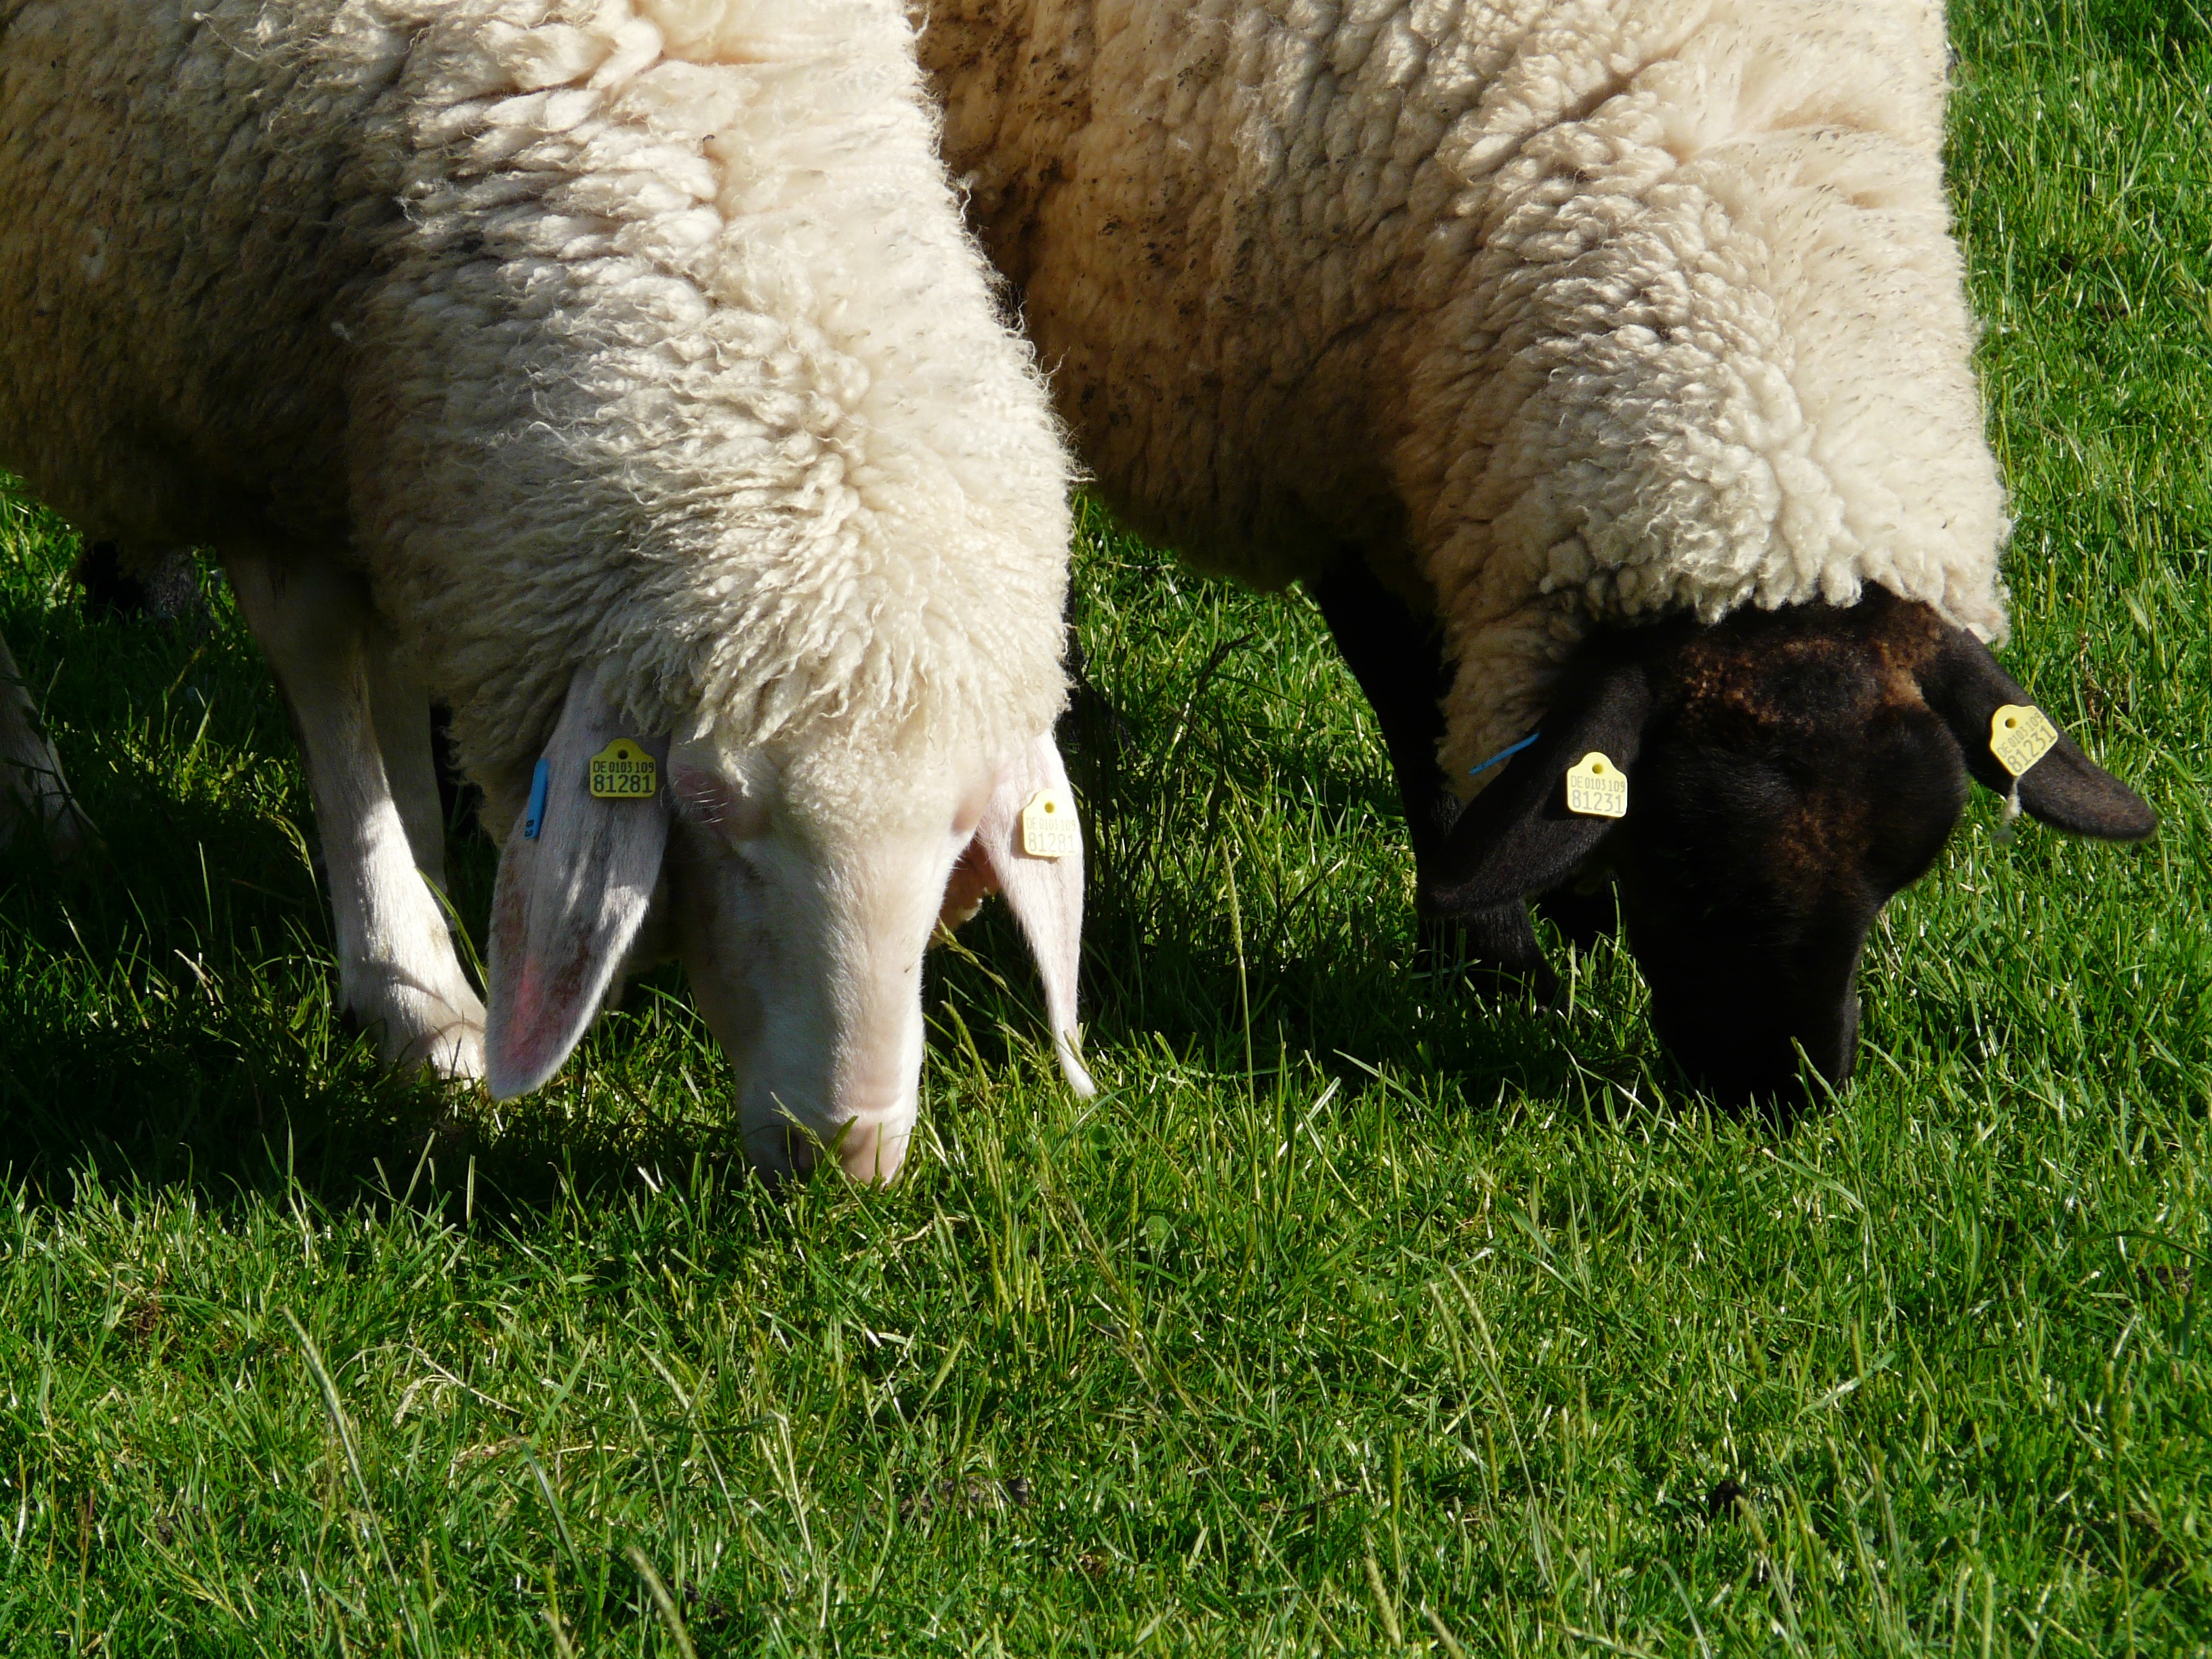
grass, white, meadow, wildlife, pasture, grazing, sheep, mammal, black, together, eat, fauna, graze, animals, vertebrate, sheeps, pair, togetherness, for two, cattle like mammal, cow goat family